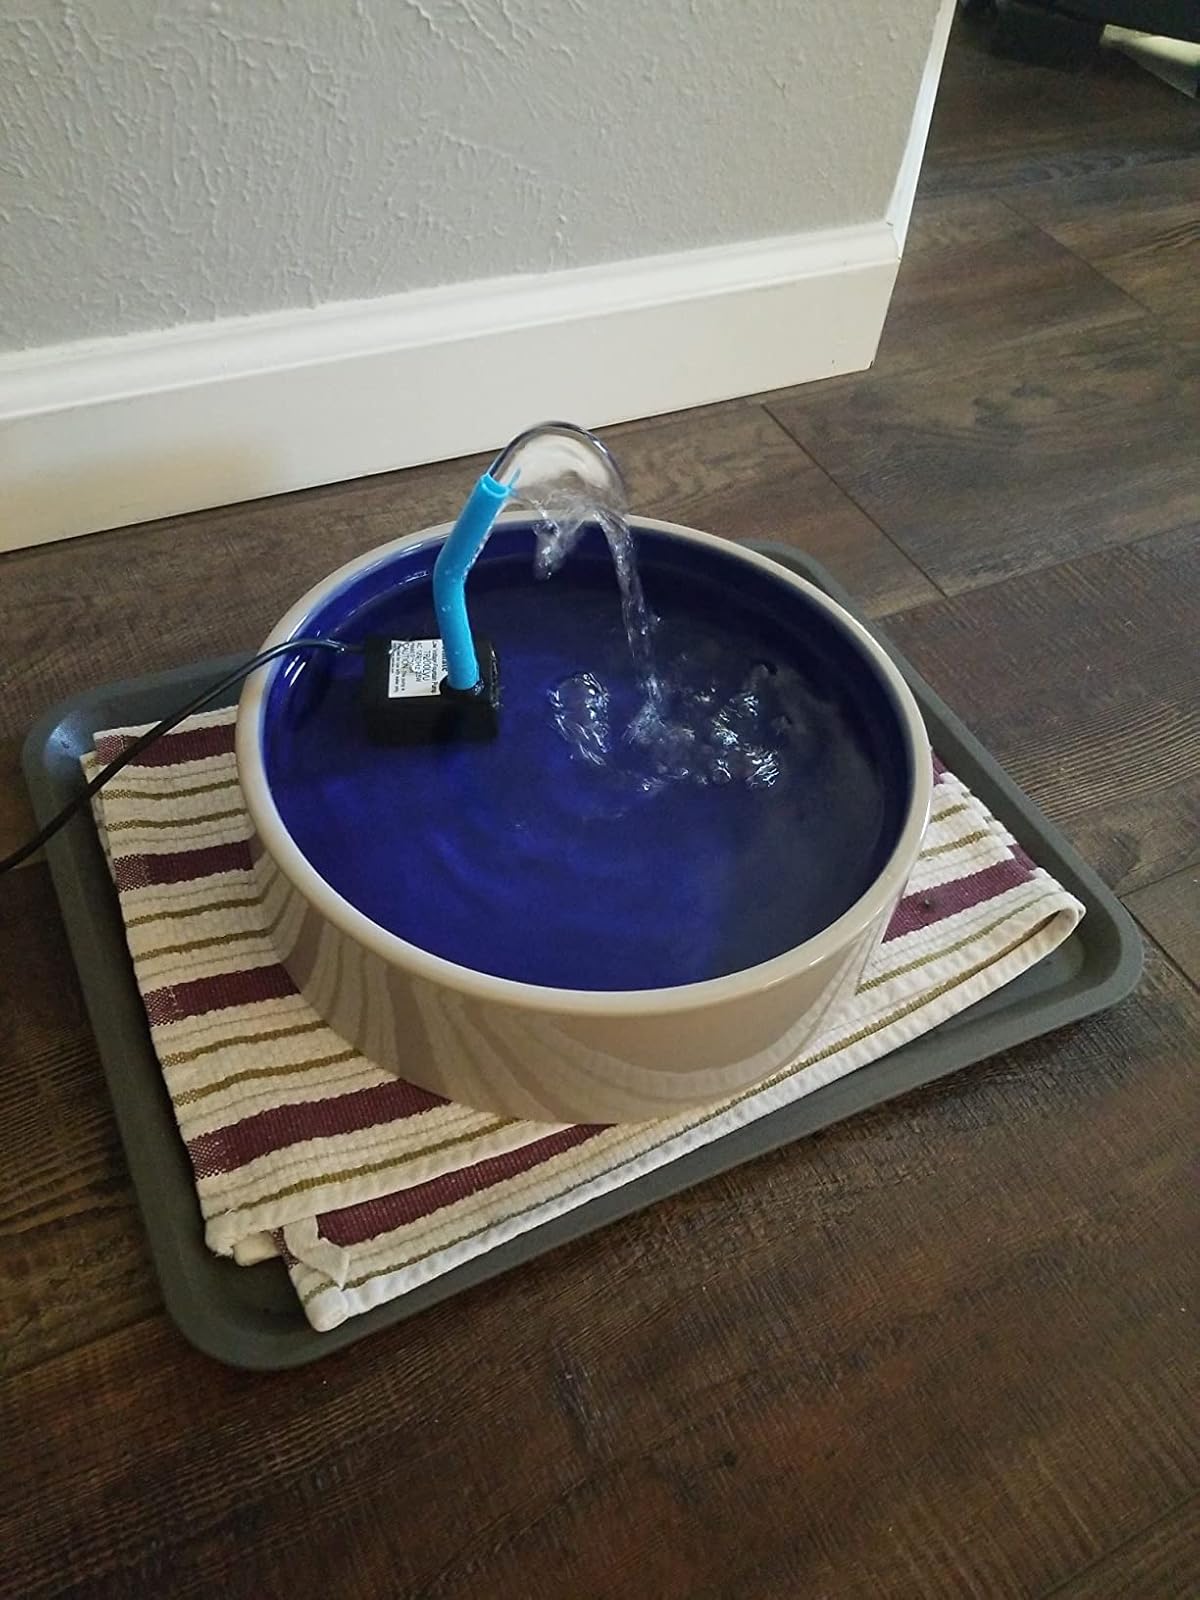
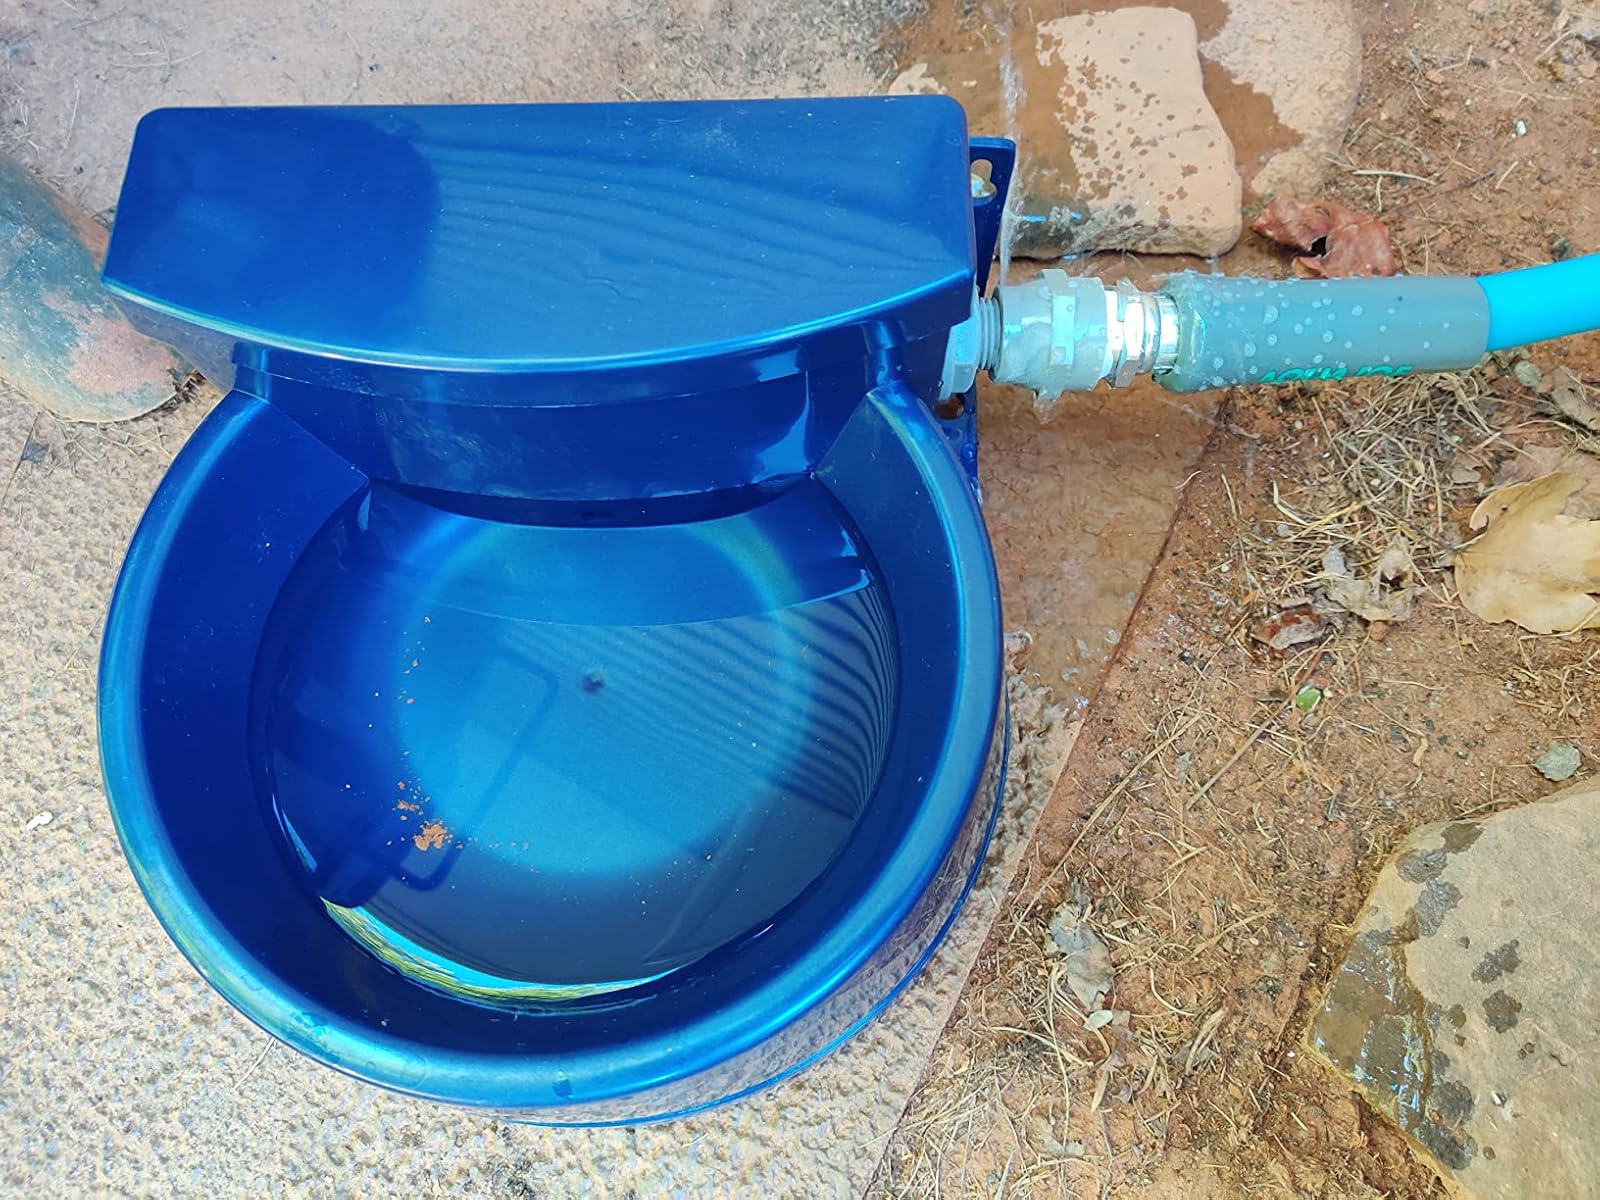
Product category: items_bowl
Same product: no